Kialoa

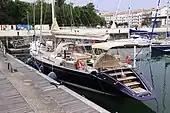
"Kialoa IV" in 2010.

"Kialoa V" was a Germán Frers designed maxi; and fierce competitor to "Condor", "Nirvana", and "Sovereign".